Viscardi Center

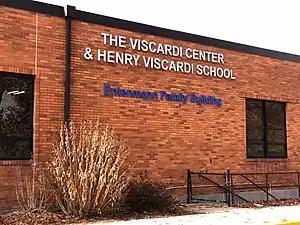
Viscardi Center

The Viscardi Center is a non-profit organization in Albertson, New York, dedicated to educating, empowering and employing people with disabilities. It was founded in 1952 by Henry Viscardi, Jr., a noted disability activist, who was also advisor to eight US Presidents on matters pertaining to disability policies. John D. Kemp is the current President of the Viscardi Center.